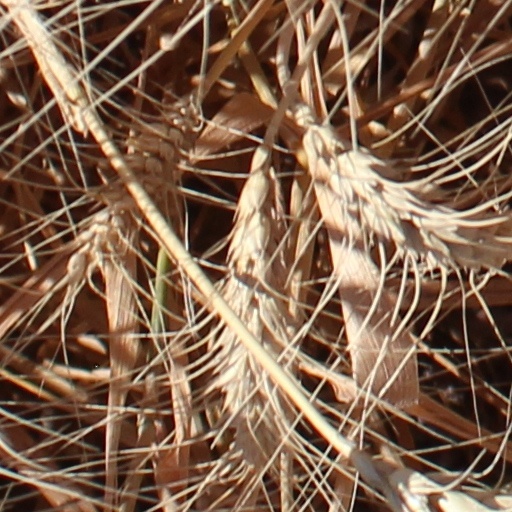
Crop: wheat